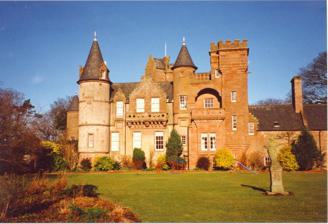
Building: Hospitalfield House
Country: United Kingdom
Year built: 1870
Arts centre in Arbroath, Angus, Scotland Hospitalfield House Location within Angus General information Architectural style Scots baronial Town or city Arbroath , Angus Country Scotland Coordinates 56°33′21″N 2°37′04″W / 56.555972°N 2.617848°W / 56.555972; -2.617848 Renovated Mid-19th century Client Elizabeth Fraser and Patrick Allan-Fraser Website hospitalfield .org .uk Hospitalfield House is an arts centre and historic house in Arbroath , Angus , Scotland, regarded as "one of the finest country houses in Scotland". It is believed to be "Scotland's first school of fine art" and the first art college in Britain. It is a registered charity under Scottish law. A range of prominent Scottish artists have worked there, including Joan Eardley , Peter Howson , Will Maclean , Robert Colquhoun , Robert MacBryde , William Gear , Alasdair Gray , Wendy McMurdo , and Callum Innes . Early history A hospital was founded on the site in the 13th century by monks from nearby Arbroath Abbey as a leprosy and plague hospice called the Hospital of St John the Baptist . The property was purchased by the Reverend James Fraser around 1664 and was subsequently owned by successive generations of the Fraser family. Walter Scott visited the house in 1813, and he used it as the model for "Monkbarns" in his novel The Antiquary (1816). 19th century The last Fraser to own the property was the wealthy heiress Elizabeth Fraser (1805–1873). In 1843, she married Scottish artist Patrick Allan, who later added the Fraser surname to his and became known as Patrick Allan-Fraser . The son of an Arbroath weaving merchant, he had studied art in Edinburgh and became a painter. In 1842, he had been commissioned to do a series of illustrations for an edition of Scott's The Antiquary . While carrying out this work, he had visited Hospitalfield House that year and met Elizabeth Fraser, who was a widow eight years his senior, and they were married the following year. Together, they embarked on substantial remodelling of Hospitalfield House. The renovations used mainly local craftsmen and converted an 18th-century barn into a gallery, added a five-storey bartizan and a large wing. He had a keen interest in the arts and set up the Patrick Allan-Fraser of Hospitalfield Trust to support young artists. Hospitalfield House was bequeathed "for the promotion of Education in the Arts" upon the death of Allan-Fraser in 1890, there being no heirs to his estate. Present day The building is now a residential art centre, music and conference venue. It is open to the public for four open weekends per year and for other events, including afternoon tours on the first Wednesday of each month. In 2008, it was used as a film location for the docu-drama "Children of the Dead End", starring Stephen Rea . In 2015, Hospitalfield curated and organised Graham Fagen 's exhibition for Scotland + Venice, a collateral event of the 56th International Art Exhibition – La Biennale di Venezia . Architecture Hospitalfield House Exterior The red sandstone building is in the Gothic style and draws on medieval domestic architecture. Allan-Fraser was heavily indebted to the Arts and Crafts movement ; this is evident in the design of the building, which features crenellated parapets , crow-stepped gables and oriel windows . In 1901, a new studio block was added with north-west facing windows. A smaller room contains a skylight, and there are yards for outdoor sculpture. Interior The cedar room Allan-Fraser wanted to create an inspiring space for young artists, and the interior displays a large collection of Victorian sculpture, paintings, and wood-carvings which are of "international importance". The interior design features include Romanesque dado arcading and a hammerbeam roof . The main public rooms in the house are the dining room, picture gallery and adjoining cedar room and anteroom . Two 17th-century tapestries were obtained in the 1870s for the first floor drawing room to reflect a passage in The Antiquary . Chandeliers inside the house were obtained from the Guildhall in Birmingham. The gallery contains armorial references to the Fraser family, who owned the estate from 1664, and the Parrott family of Hawkesbury Hall, who joined the Fraser estate in the 19th century. Allan-Fraser commissioned self-portraits from members of The Clique , an art group he had known as a young man. These included John Phillip , Augustus Egg , William Powell Frith , Henry O'Neil , and Edward Matthew Ward . The Trial of Effie Deans (1840) by Robert Scott Lauder hangs on the main landing. A painting of Elizabeth Bowes-Lyon by James Peter Quinn hung in Hospitalfield's gallery during the Second World War. The library contains books dating from 16th to 19th centuries. Gallery The Evil Eye , self-portrait by John Phillip , depicting the artist sketching a Spanish gyspy who is threatened by his gaze. Standing Nude with a Paintbrush Bibliography D. E. Easson, Medieval religious houses, Scotland: with an appendix on the houses in the Isle of Man , (Longmans Green, 1957) D. Miller, Arbroath and its abbey; or, The early history of the town and abbey of Aberbrothock: including notices of ecclesiastical and other antiquities in the surrounding district , (Edinburgh, 1860) A.T. Simpson and S. Stevenson, "Historic Arbroath: the archaeological implications of development", (Glasgow Dept of Archaeology, 1982) B. Walker and G. Ritchie, Exploring Scotland's heritage: Fife, Perthshire and Angus , (H.M.S.O., 1996) References